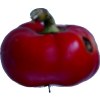
Label: red_pepper